Thirke

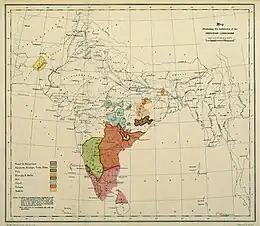
"Linguistic Survey of India" (1906) map of the distribution of Dravidian languages

Mookonda Kushalappa separated the characters used in the two inscriptions and put together the alphabet used.